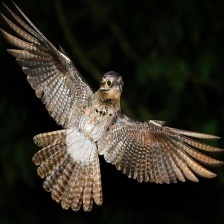
Species: GREAT POTOO
Scientific name: NYCTIBIUS GRANDIS